Sansa (film)

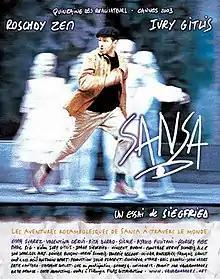
Film poster

Sansa is a 2003 French film directed by Siegfried, starring Roschdy Zem. Siegfried also composed music for his film together with violinist Ivry Gitlis who play own role in the film. Original release summary: "Les aventures rocambolesques de Sansa à travers le monde" (Sansa's incredible adventures around the world).